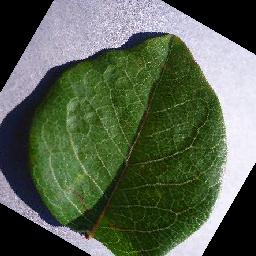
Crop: blueberry
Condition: healthy